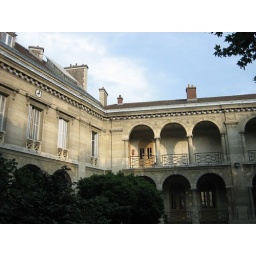
my classroom was the one with the clock right above it, on the left-hand side